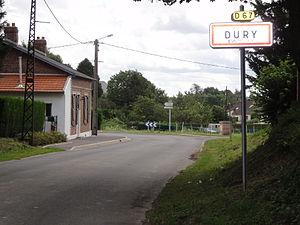
Dury est une commune française située dans le département de l'Aisne, en région Hauts-de-France.